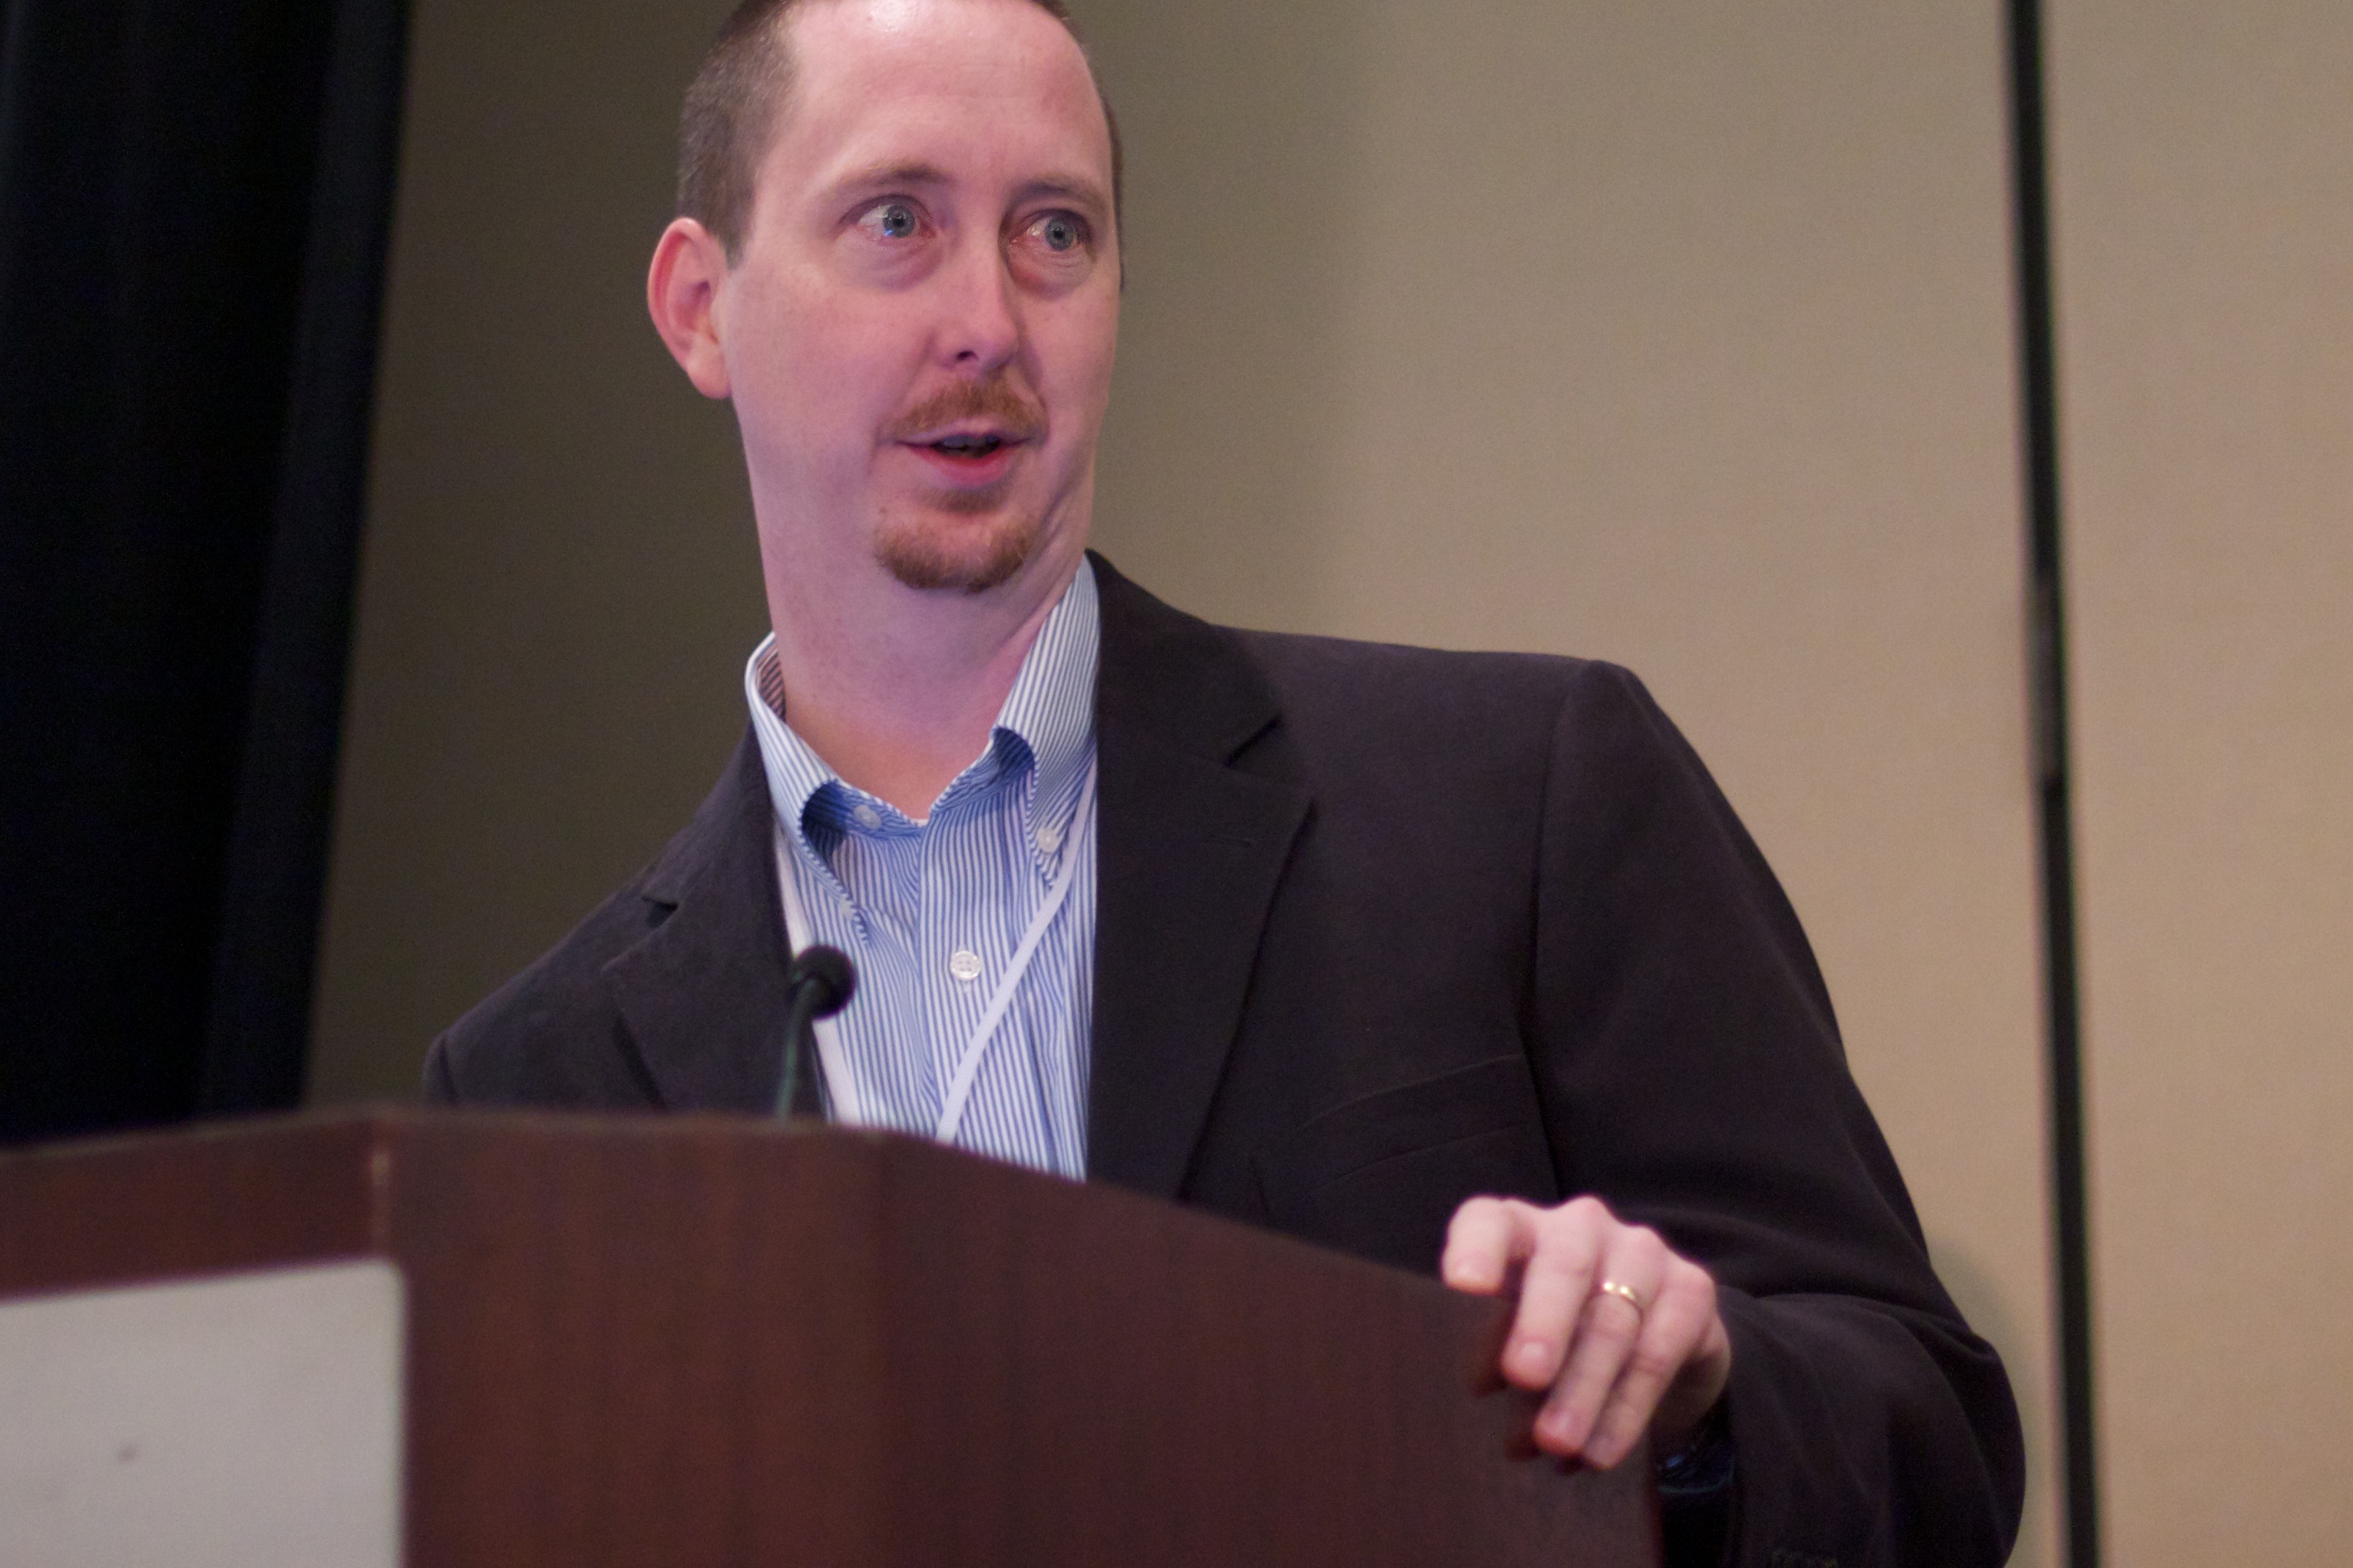
person, professional, speaker, speech, lecture, mcn2010, official, orator